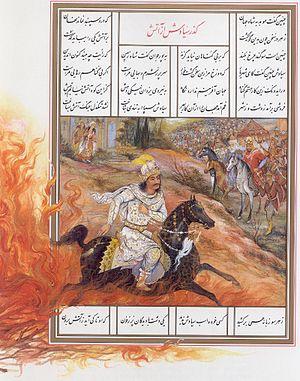
Siyāvash passant à travers le feu sur son cheval Shabrang pour prouver son innocence.
Chabrang, de son nom complet Chabrang Behzad, est, dans la mythologie perse, le cheval du héros Siavach. Son histoire est connue essentiellement par le Livre des Rois de Ferdowsi.